List of Swansea City A.F.C. records and statistics

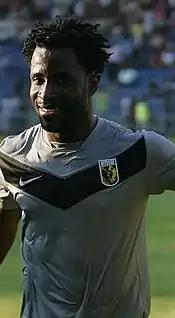
Wilfried Bony during a UEFA Europa League match between Anzhi Makhachkala and Vitesse Arnhem at Anzhi-Arena on 2 August 2012.

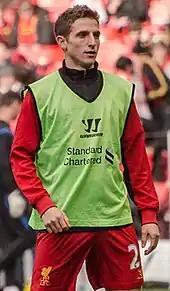
Joe Allen warming-up before match between Liverpool and Wigan Athletic at Anfield on 17 November 2012.

The following players have been selected by their country in the World Cup Finals, while playing for Swansea.